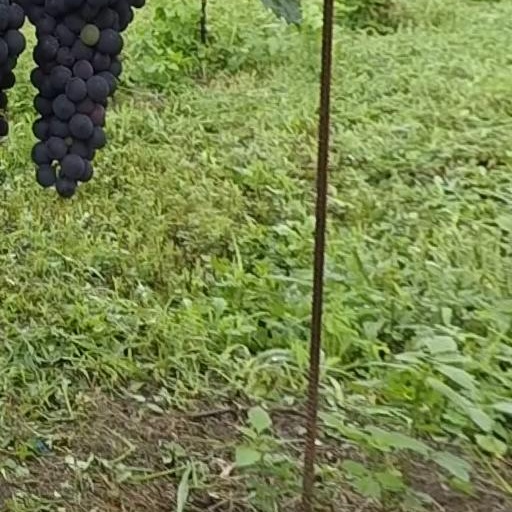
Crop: grape